Tropical Storm Karen (2019)

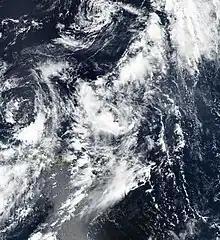
Tropical Storm Karen in the central Atlantic with the remnants of Hurricane Jerry visible to its north

Early on September 23, Karen's convective pattern started to become disorganized as it moved into an area of strong northeasterly vertical wind shear and dry air. At 6:00 UTC on September 24, Karen weakened into a tropical depression as it shifted to the northeast. Early on September 25, deep convection began to slowly increase, however, thunderstorm activity remained south of the center due to north-northeasterly wind shear. Although just a few hours later, thunderstorm activity began to flourish over the storm's center. At 6:00 UTC that day, Karen re-attained tropical storm status while located roughly southwest of St. Croix. Karen began to slow its forward movement and shift northward around the western periphery of the subtropical ridge. By 18:00 UTC, the storm's center reformed slightly to the west. At 0:00 UTC on September 25, the storm reached its initial peak intensity with one-minute sustained winds of and a minimum central pressure of , as it moved over the islands of Culebra and Vieques. Later that day, Karen entered the central Atlantic.